Glia limitans

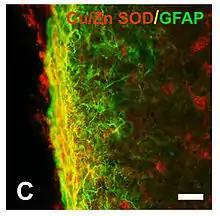
Copper/Zinc Superoxide Dismutase (Cu/Zn SOD), shown in orange, is an important factor in the brain's immune response. Here it is seen in close association with the glial fibrillary acidic protein (GFAP), an indicator of the presence of astrocytes, at the surface of the glial limitans

The main role of the glia limitans is to act as a physical barrier against unwanted cells or molecules attempting to enter the CNS. The glia limitans compartmentalizes the brain to insulate the parenchyma from the vascular and subarachnoid compartments. Within the brain, the glial limiting membrane is an important constituent of the blood–brain barrier. Experiments using electron-dense markers have discovered that functional components of the blood–brain barrier are the endothelial cells that compose the vessel itself. These endothelial cells contain highly impermeable tight junctions that cause the blood vessels of the brain to exhibit none of the “leakiness” found in arteries and veins elsewhere in the body. Through both in vivo and in vitro experiments the astrocytic foot processes of the glia limitans were shown to induce the formation of the tight junctions of the endothelial cells during brain development. The in vivo experiment involved harvested rat astrocytes that were placed into the anterior chamber of a chick-eye or on the chorioallantois. Permeable blood vessels from either the iris or chorioallantois became impermeable to blue-albumin once they had entered the transplanted bolus of astrocytes. In the in vitro experiment, endothelial cells were first cultured alone and the tight junctions were observed in freeze-fracture replicas to be discontinuous and riddled with gap junctions. Then, the brain endothelial cells were cultured with astroctytes resulting in enhanced tight junctions and a reduced frequency of gap junctions.